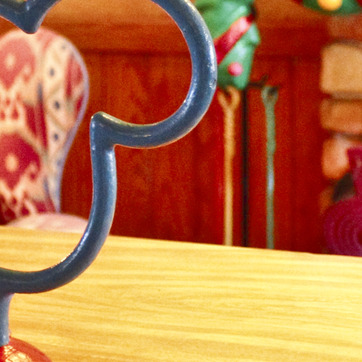
Material: wood